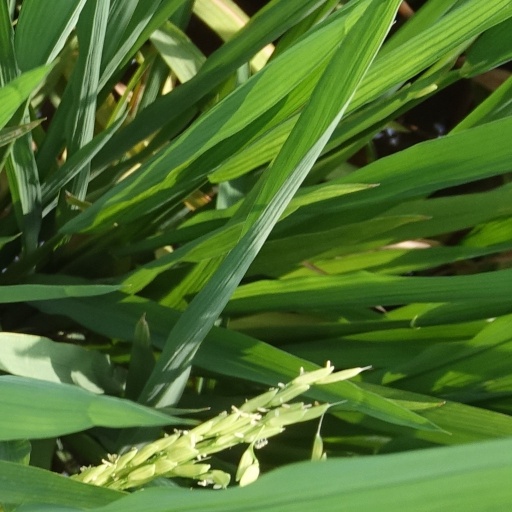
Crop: rice